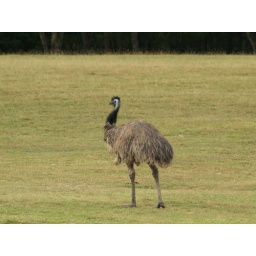
Alvin Texas bayou wildlife park animals and birds run or Roam freely in a natural habitat 2008 Zoo